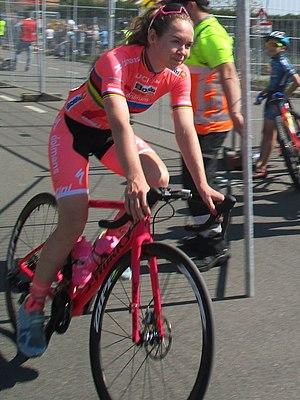
La saison 2019 de l'équipe cycliste Boels Dolmans est la dixième de la formation. La sprinteuse belge Jolien D'Hoore, la grimpeuse américaine Katie Hall, la jeune Néerlandaise Eva Buurman et la vététiste Annika Langvad rejoignent l'équipe. Elizabeth Deignan quitte définitivement la formation après sa pause en 2018. Megan Guarnier prend sa retraite. Enfin, Anna Plichta part également.
Anna van der Breggen, née le 18 avril 1990 à Zwolle, est une coureuse cycliste néerlandaise, membre de l'équipe Boels Dolmans. Elle a notamment remporté le championnat d'Europe des moins de 23 ans en 2012, le Tour d'Italie en 2015 et 2017, le Tour des Flandres en 2018, ainsi que la Flèche wallonne trois fois : en 2015, 2016 et 2017. La même année, elle est championne des Pays-Bas du contre-la-montre et termine la saison à la première place mondiale. En 2016, elle devient championne olympique à Rio de Janeiro. En 2017, elle réalise le triplé Ardennais et gagne l'UCI World Tour.Le 29 septembre 2018, elle décroche la médaille d'or sur l'épreuve en ligne des Championnats du monde de cyclisme sur route 2018 à Innsbruck.